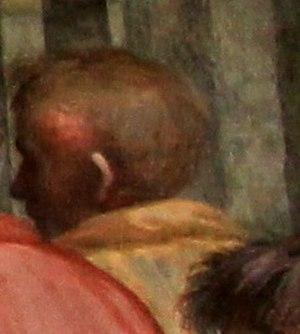
Eubulide, Euboulide ou Euboulidès est un philosophe grec école mégarique, né à Milet.